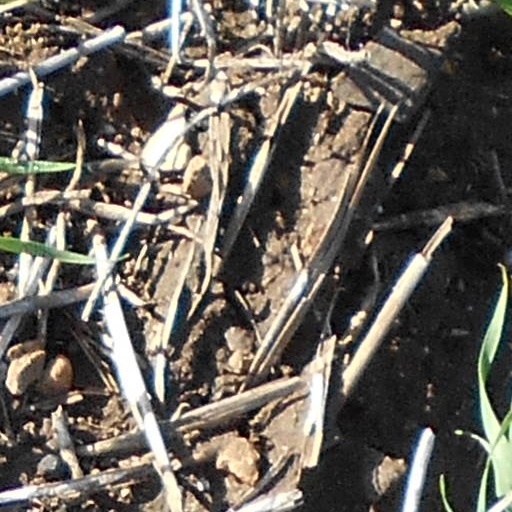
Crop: wheat